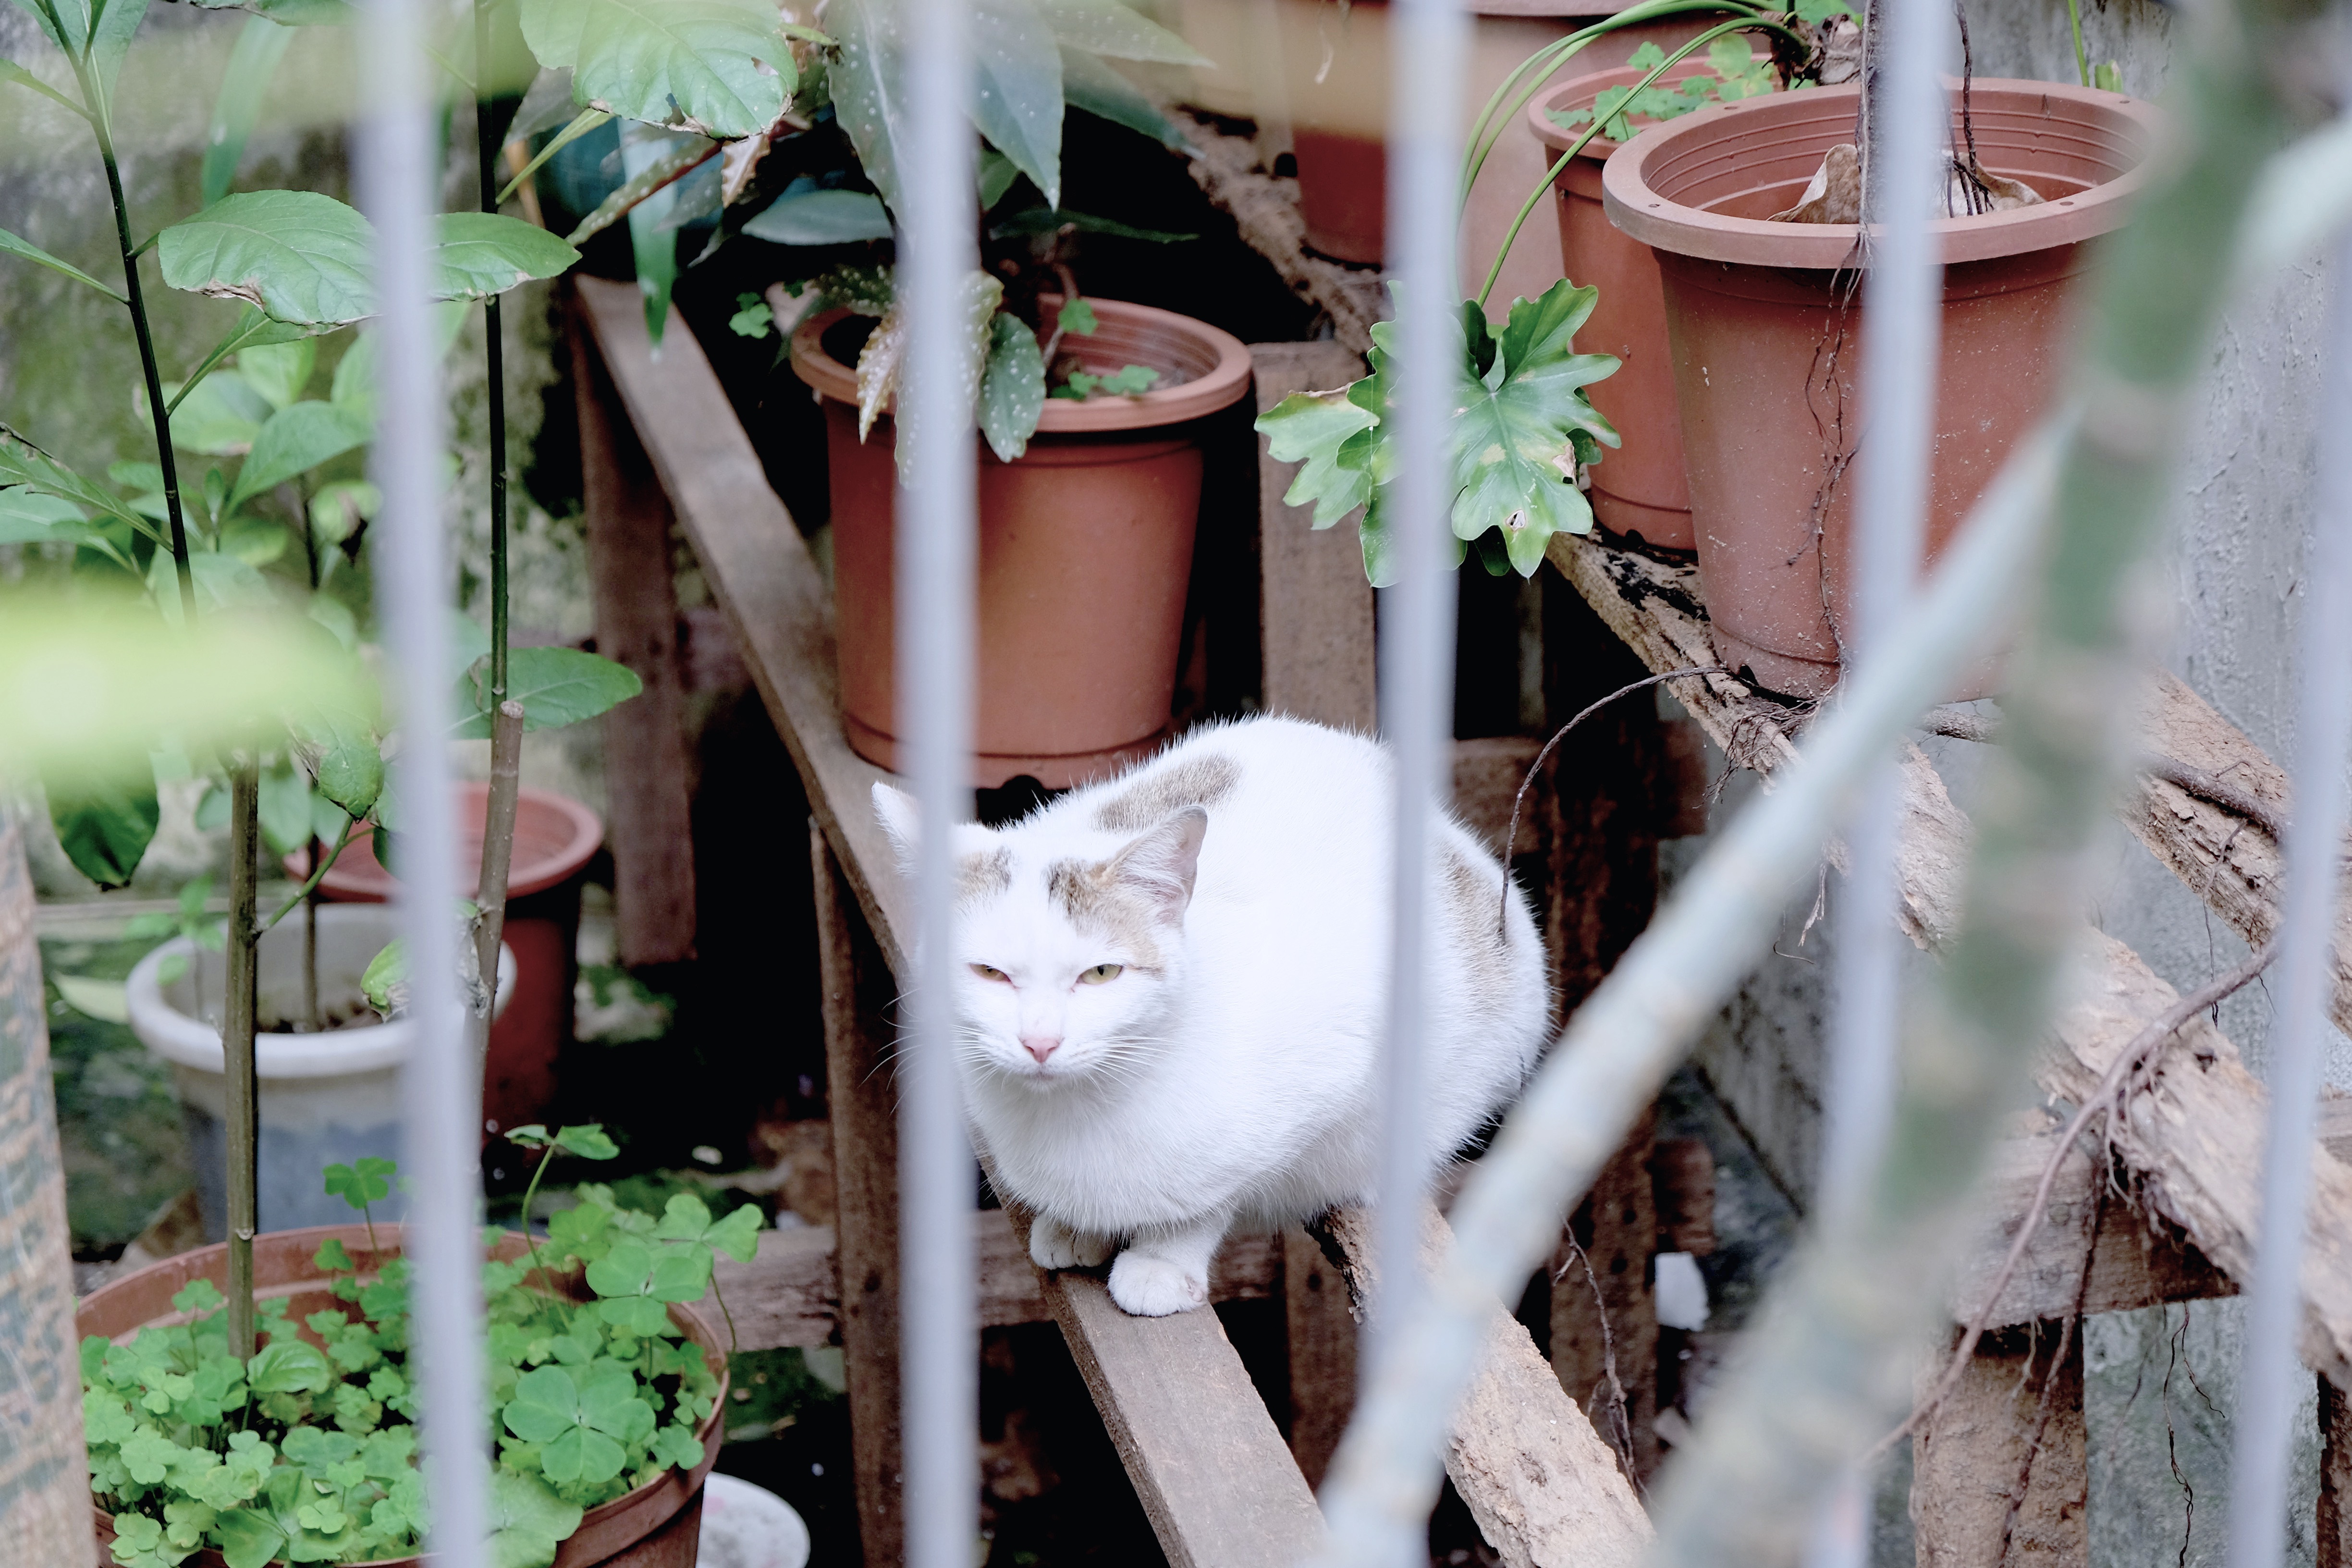
plant, flower, cat, mammal, garden, small to medium sized cats, cat like mammal